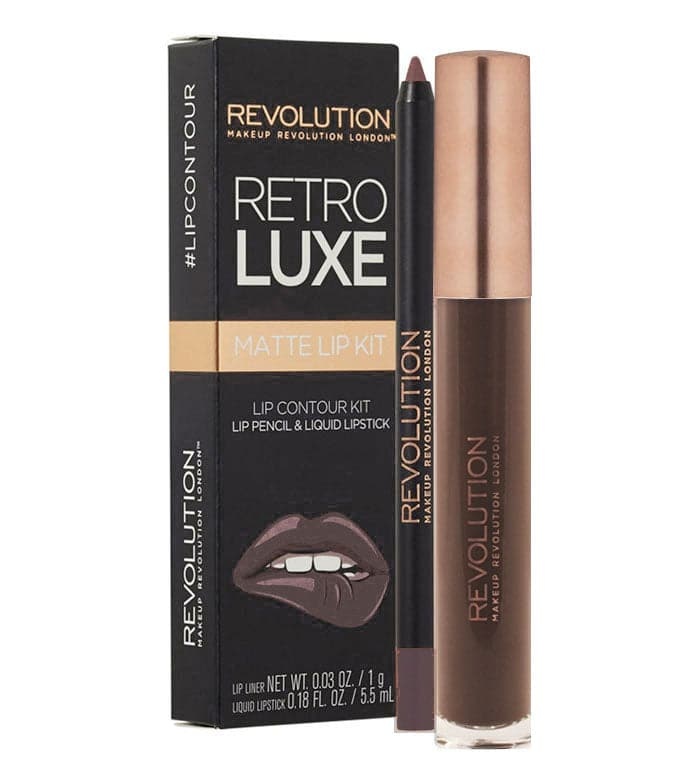
Makeup Revolution Retro Luxe Kits
Brand: Makeup Revolution
Our new Gloss Luxe Kits contain 1 lipgloss and a matching lip liner. Create your perfect lip by firstly applying the lip liner then the intense gloss finish liquid lacquer for a long lasting and intense finish. Our customers asked for this, and we have listened - the most highly anticipated lip product from Makeup Revolution is here!
Category: Health & Beauty > Personal Care > Cosmetics > Makeup > Lip Makeup